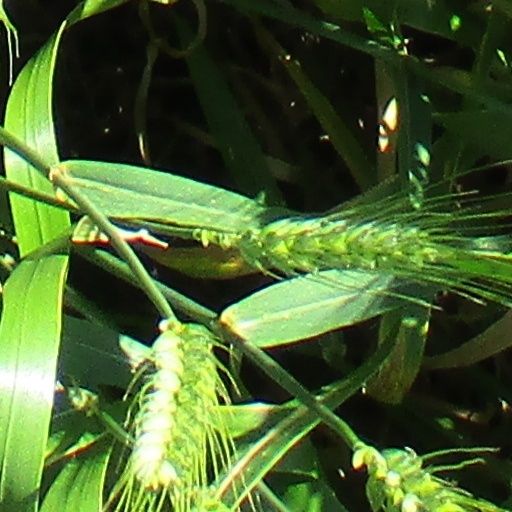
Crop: wheat